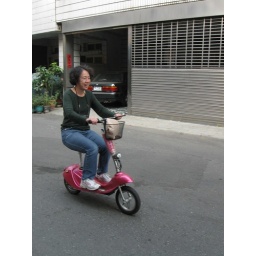
Literally everyone had a go on this electric bike that my aunt had around the house to go to the market on.